Dorking

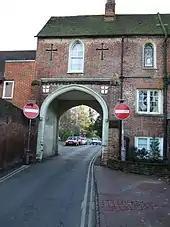
The mock-Tudor arch leading from South Street to Rose Hill

The town flourished in Tudor times and, in the 1590s, a market house was built between what is now St Martin's Walk and the White Horse Hotel. The antiquarian John Aubrey, who visited the town between 1673 and 1692, noted that the weekly market (which took place on Thursdays) was "the greatest... for poultry in England" and noted that "Sussex wheat" was also sold. The free-draining Lower Greensand found in the Dorking area is particularly suited for rearing chickens and the local soils provide grit to assist the birds' digestive systems. The Dorking fowl, which has five claws instead of the normal four, is named after the town.